2009 Mediterranean wildfires

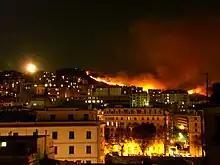
Wildfire near Genoa, Italy, in September

Northern and central Spain saw temperatures of around on 21 July. Around 2,000 people were evacuated from hills around the town of Collado Mediano, near Madrid. Aircraft with water and firefighters controlled the fire.